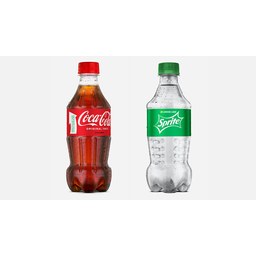
Label: bottles